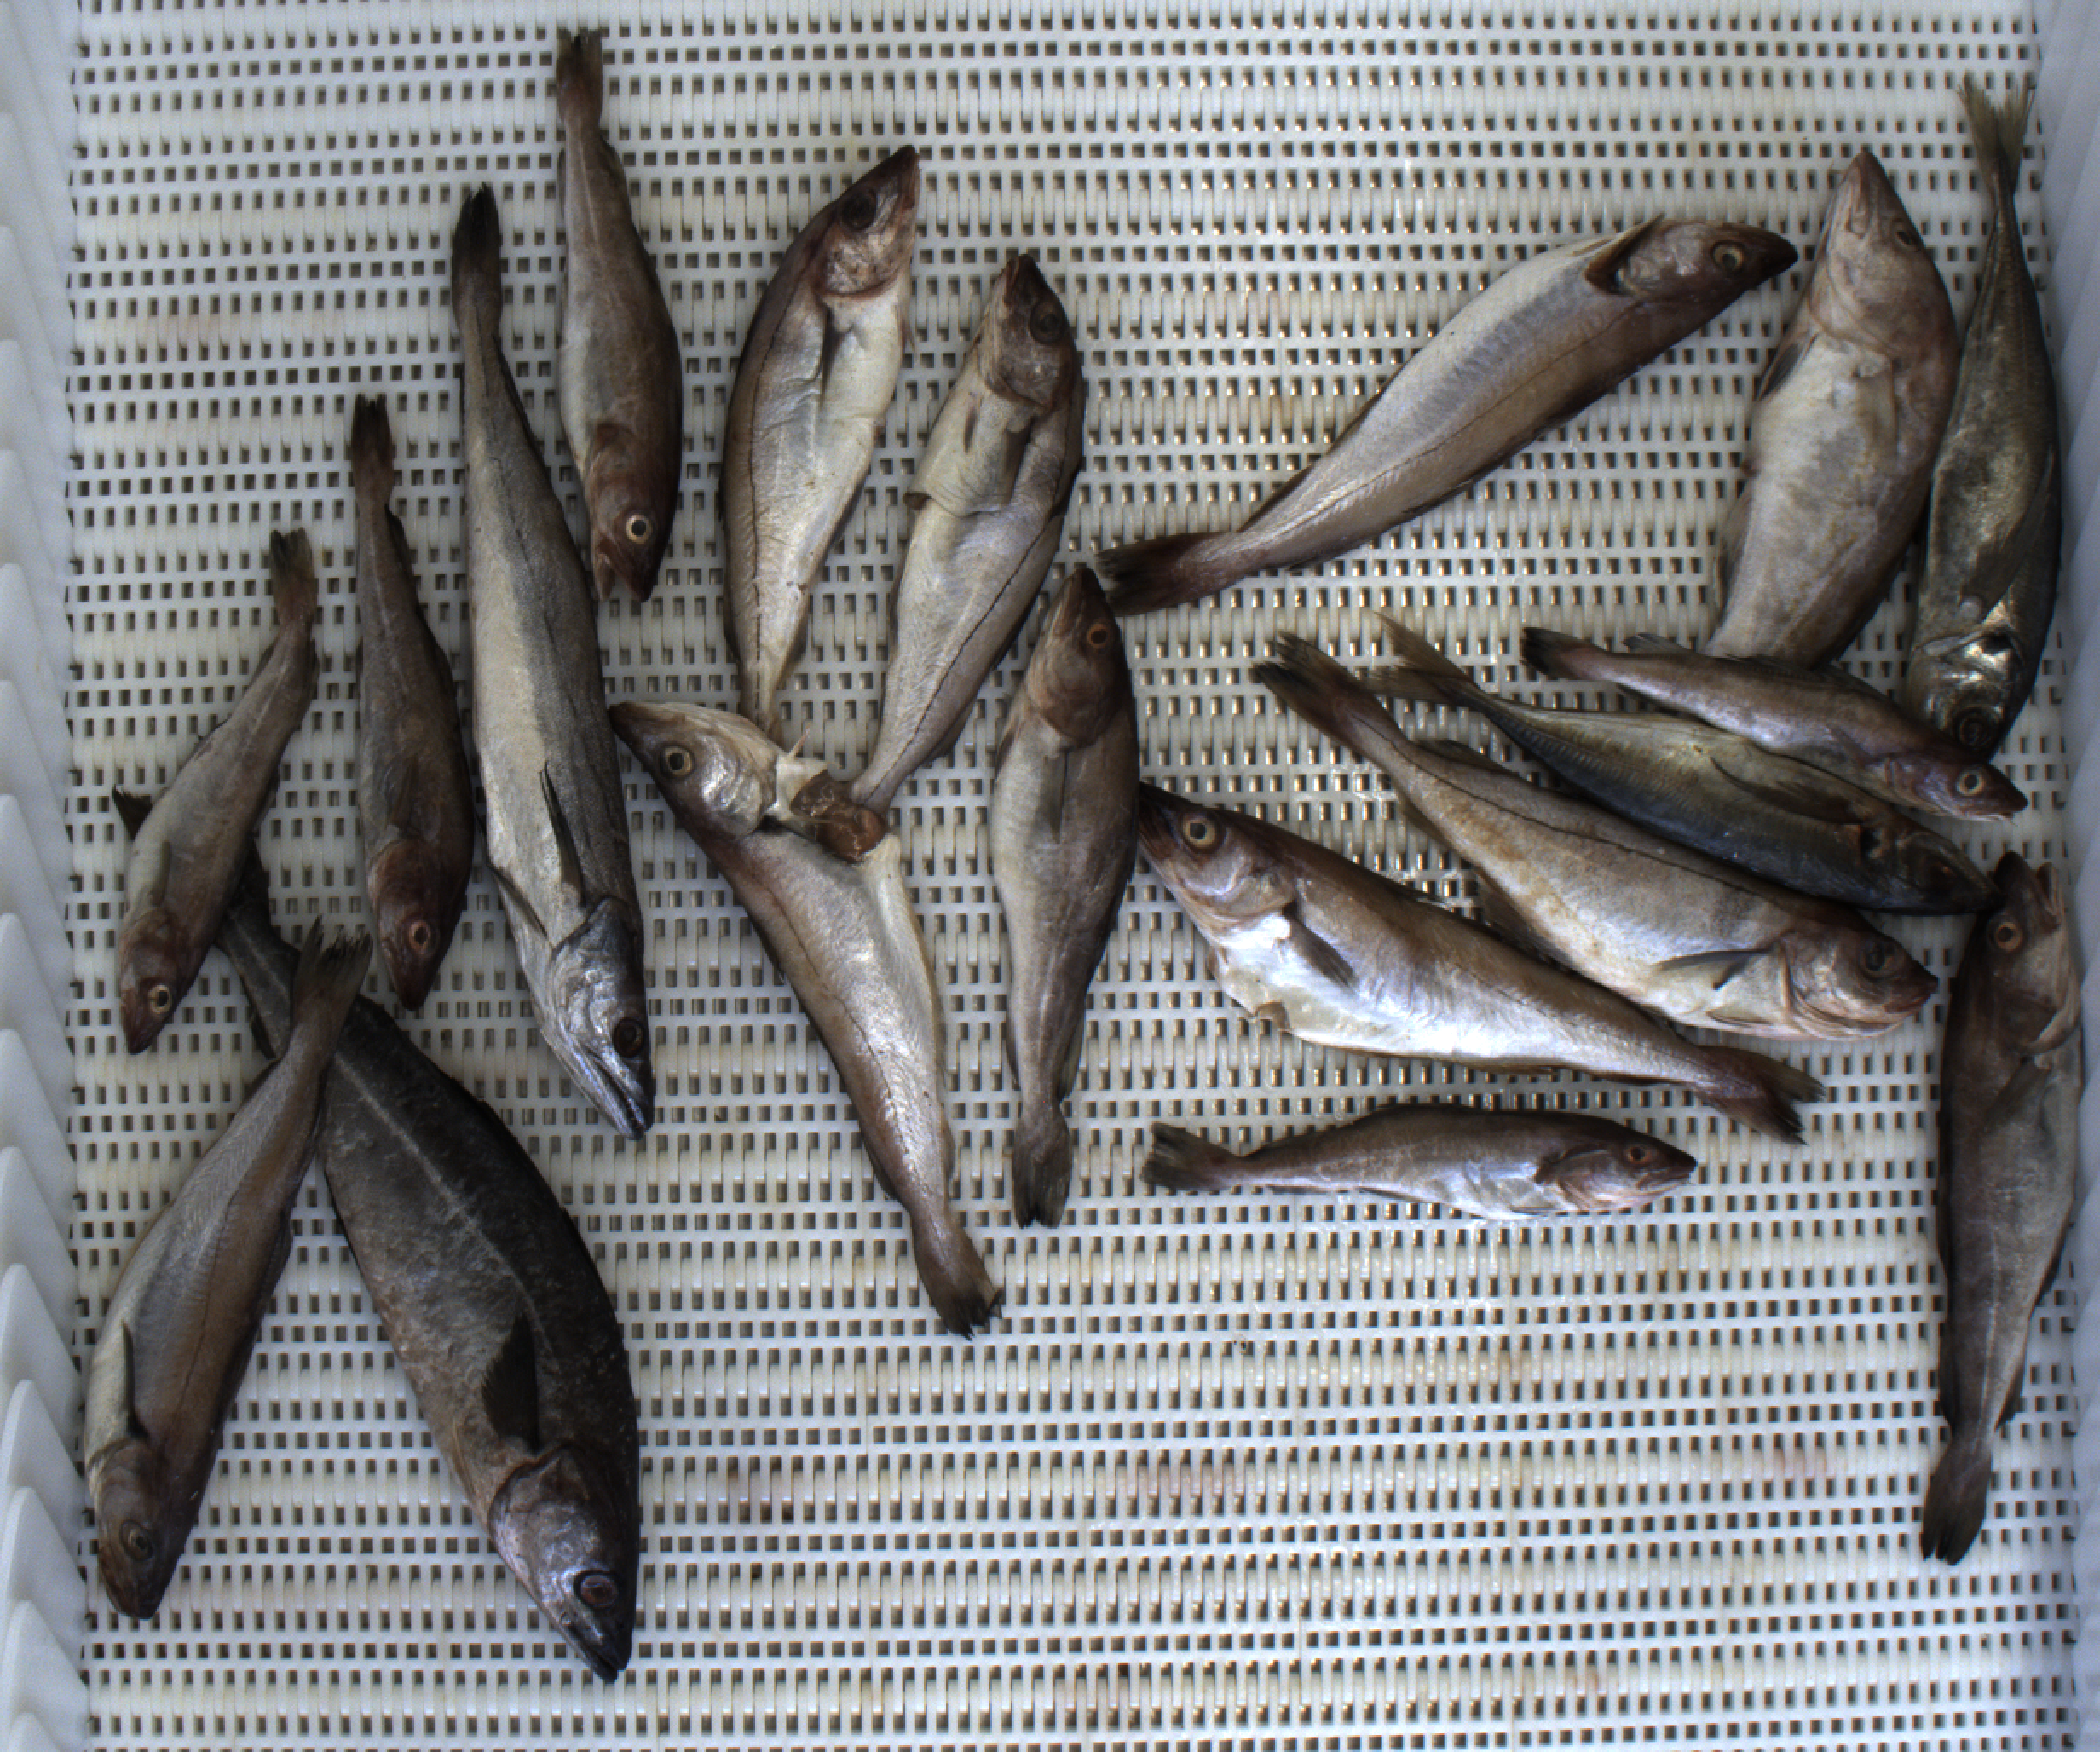
Total fish: 19
Cod: 8
Haddock: 3
Whiting: 4
Hake: 1
Horse mackerel: 2
Saithe: 1
Other: 0